Carrickalinga

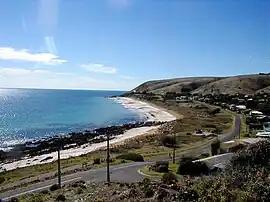
North Carrickalinga Beach

Carrickalinga (from Kaurna Karrakardlangga / Karragarlangga) is a small coastal town in South Australia about south of Adelaide on the Fleurieu Peninsula overlooking Gulf St Vincent. The town has no shops, with the nearest being in Normanville, one kilometre away. Haycock Point separates two beaches, sometimes referred to as North Carrickalinga and South Carrickalinga beaches, both on Yankalilla Bay. Carrickalinga Creek discharges into the sea south of the town.